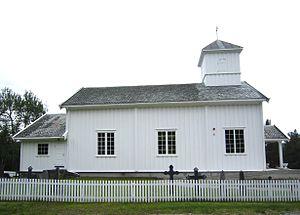
Dagali est un petit village de montagne situé à Buskerud en Norvège.